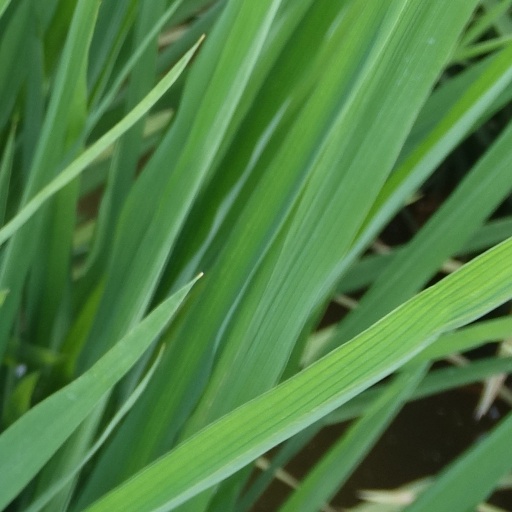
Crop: rice